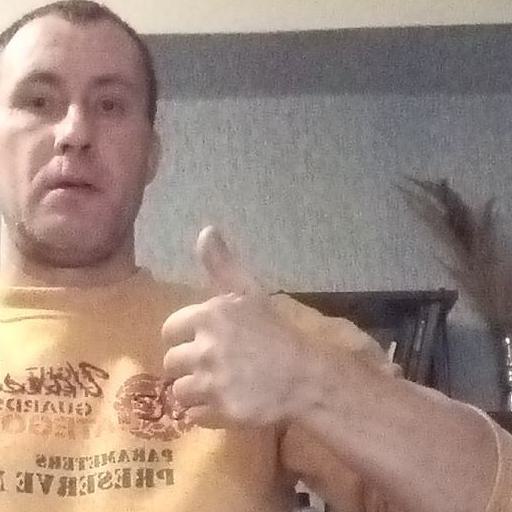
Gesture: like